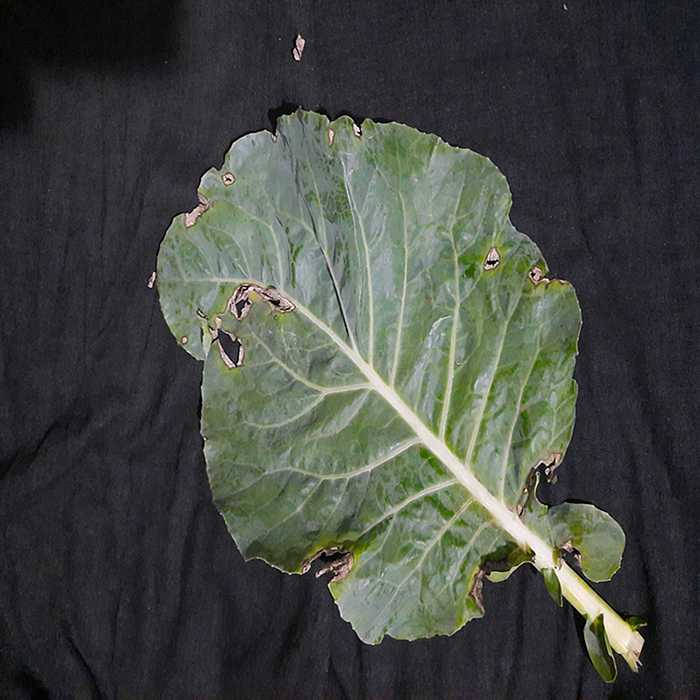
Plant: Cauliflower
Label: Downy mildew